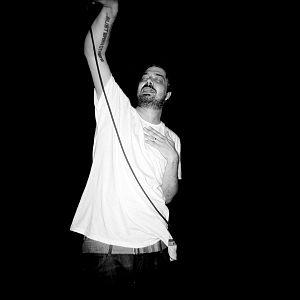
Aesop Rock, né Ian Matthias Bavitz le 11 mai 1976 à Oyster Bay, est un rappeur et producteur américain. Il est l'un des pionniers des groupes hip-hop underground et alternatif à la fin des années 1990 et au début des années 2000. Il est membre du label Definitive Jux avant son inactivité en 2010. betterPropaganda le classe 19ᵉ de sa liste des « 100 artistes de la décennie ».
Le hip-hop underground, underground hip-hop ou hip-hop indépendant, est un terme générique désignant la musique hip-hop publiée en dehors du système commercial. Le terme est typiquement associé aux musiciens indépendants ou signés à des labels indépendants. Le hip-hop underground est souvent caractérisé par des paroles conscientes, positives, ou anti-commerciales. Cependant, il ne s'associe à aucun thème universel.